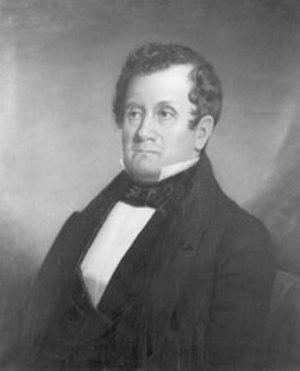
Le New Hampshire élit deux membres du Sénat des États-Unis : un sénateur de classe 2 et un sénateur de classe 3.